Ricardo Rada Peral

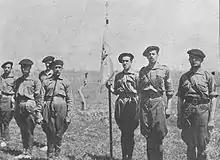
requeté drill, mid-1930s

Some scholars claim that Rada approached Carlism when he was still related to Falange or that he trained militias of both groupings simultaneously; one author even maintains that he was first working for the Carlists, then moved to FE and then returned to Comunión Tradicionalista. The dominating view, however, is that Rada joined the Traditionalists some time in early 1935. Like in Falange, his focus was on training the party militia, Requeté. According to some authors, the previous commander, Enrique Varela, returned to active military service and officially had to resign as Jefé Nacional; he continued as de facto commander, but formally his role was taken by Rada. Others claim he was Varela’s deputy, while most claim that Rada replaced Varela. He was assigned a title of Inspector General del Requeté. Rada proved vital for further Carlist military buildup; in late spring of 1936, Requeté grouped 10,000 fully armed and trained men plus 20,000 forming an auxiliary pool. In contrast to urban-oriented action groups "primarily accustomed to street fighting and pistolerismo", maintained by other parties, Requeté was a "genuine citizen army" capable of performing small-scale tactical military operations.